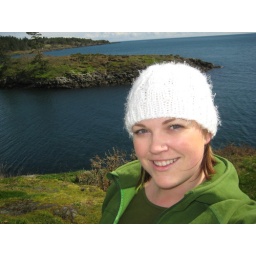
Witty's Lagoon Regional Park - Tower Point. March 2008. I love how blue the ocean is in this pic...